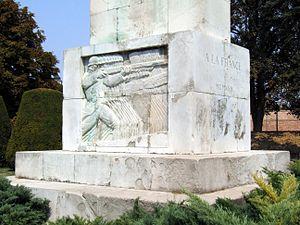
Le Monument de la reconnaissance à la France, encore appelé Monument pour la France, est un monument ornant le parc de Kalemegdan à Belgrade en Serbie. En raison de sa valeur artistique et historique, il est inscrit sur la liste des monuments culturels de grande importance de la République de Serbie et sur la liste des biens culturels de la Ville de Belgrade.